Bishnu Prasad

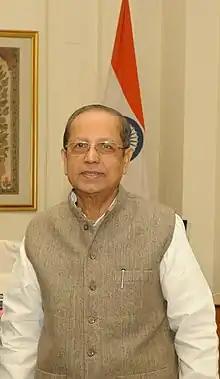

Bishnu Prasad is an Indian politician. He was elected to the Lok Sabha, lower house of the Parliament of India from the Kaliabor Constituency of Assam as a member of the Indian National Congress. He was elected to, Assam Legislative Assembly from Samaguri (Vidhan Sabha constituency) in 1972 & was the "Minister for Industry, Power, Irrigation, Flood Control, Trade and Commerce and Cooperative", Assam (1972–76); Chairman, Assam Financial Corporation, 1981–83; Chairman, Estimates Committee, Assam, Legislative Assembly, 1976–78. He was also the Chairman National Commission for Linguistic Minorities in India Government of India, a Constitutional Office under "Article 350-B of the Constitution", 1988–90. He was a Member, Governing Body, Indian Council of World Affairs; Member, Governing Council, Indian Law Institute, New Delhi. Further he was the National Vice President, "India-Russia Friendship Society."